30-sai no Hoken Taiiku

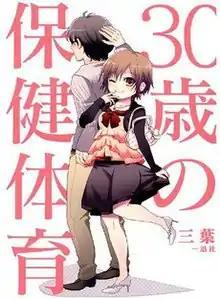
Cover of "30-sai no Hoken Taiiku"

is a Japanese guidebook series written by Mitsuba and published by Ichijinsha. The series is aimed at men in their 30s who have not had any romantic or sexual relationships with women. It includes colourful characters and some laughs. The manga adaptation by Rikako Inomoto started on the November/December 2010 issue of "Comic Rex". In 2011, the book was adapted into an anime television series produced by Gathering and was broadcast in Japan on BS11 and Tokyo MX from April to June 2011.